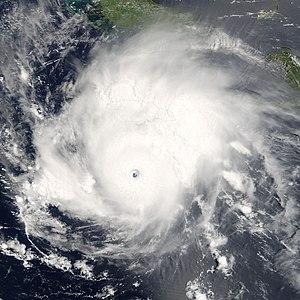
La saison 2005 des ouragans a lieu par convention du 1ᵉʳ juin au 30 novembre 2005, période où se produisent la plupart des cyclones sur l'Atlantique.